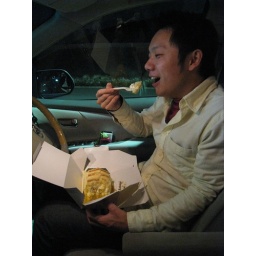
Eating his cake in the car